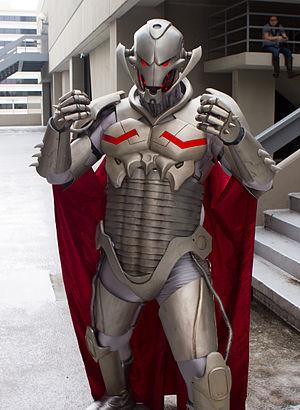
Ultron est un super-vilain robotique évoluant dans l'univers Marvel de la maison d'édition Marvel Comics. Créé par le scénariste Roy Thomas et le dessinateur John Buscema, le personnage de fiction apparaît pour la première fois dans le comic book Avengers #54 en 1968.